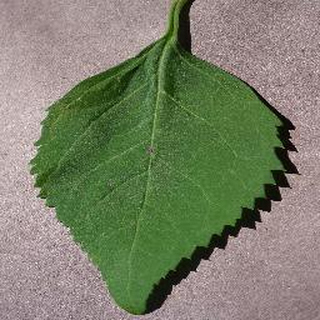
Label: healthy_cherry